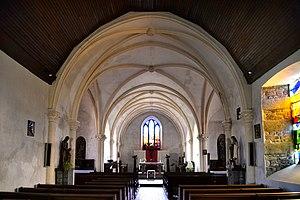
Chérencé-le-Héron (Manche)
Chérencé-le-Héron est une commune française, située dans le département de la Manche en région Normandie, peuplée de 409 habitants.